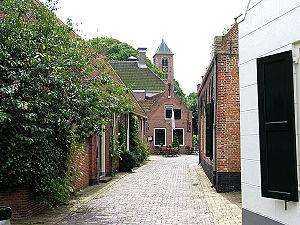
Velsen-Zuid est un village de la province de Hollande-Septentrionale aux Pays-Bas. Il fait partie de la commune de Velsen. Le village est situé environ 9 km au nord de Haarlem.